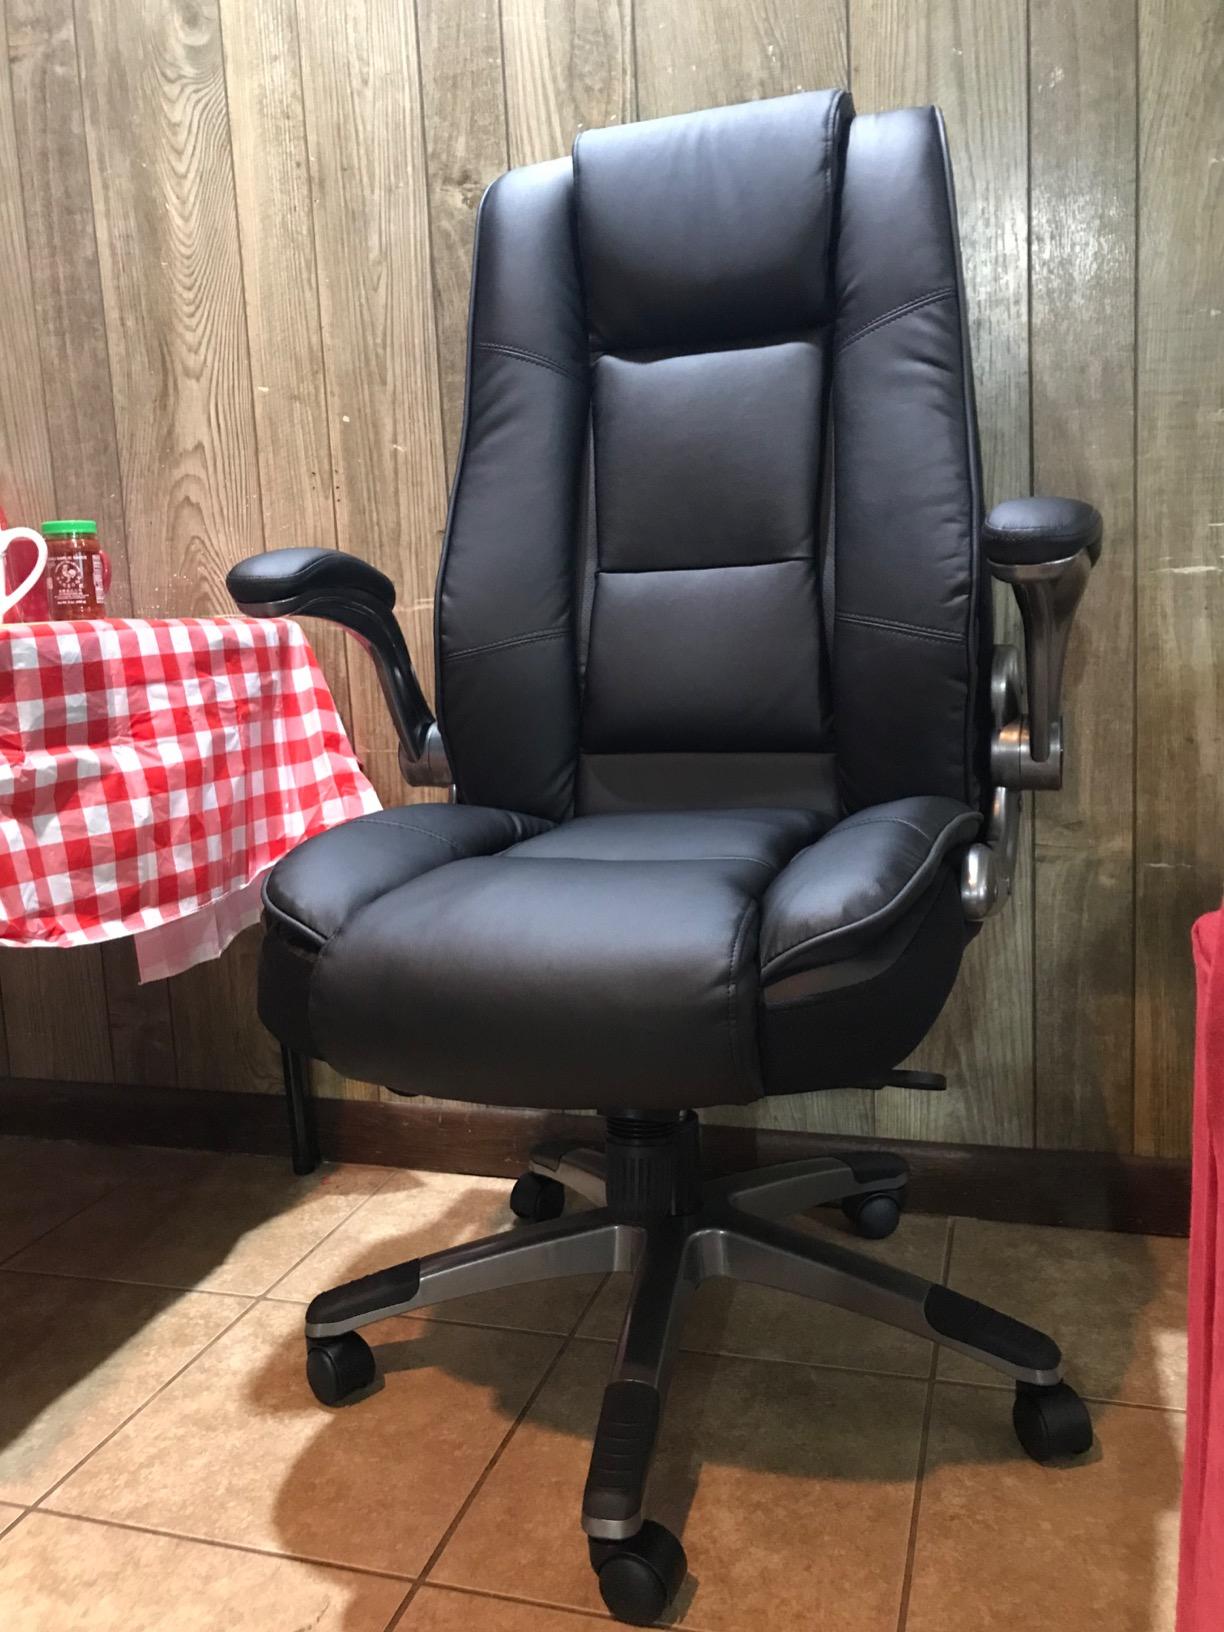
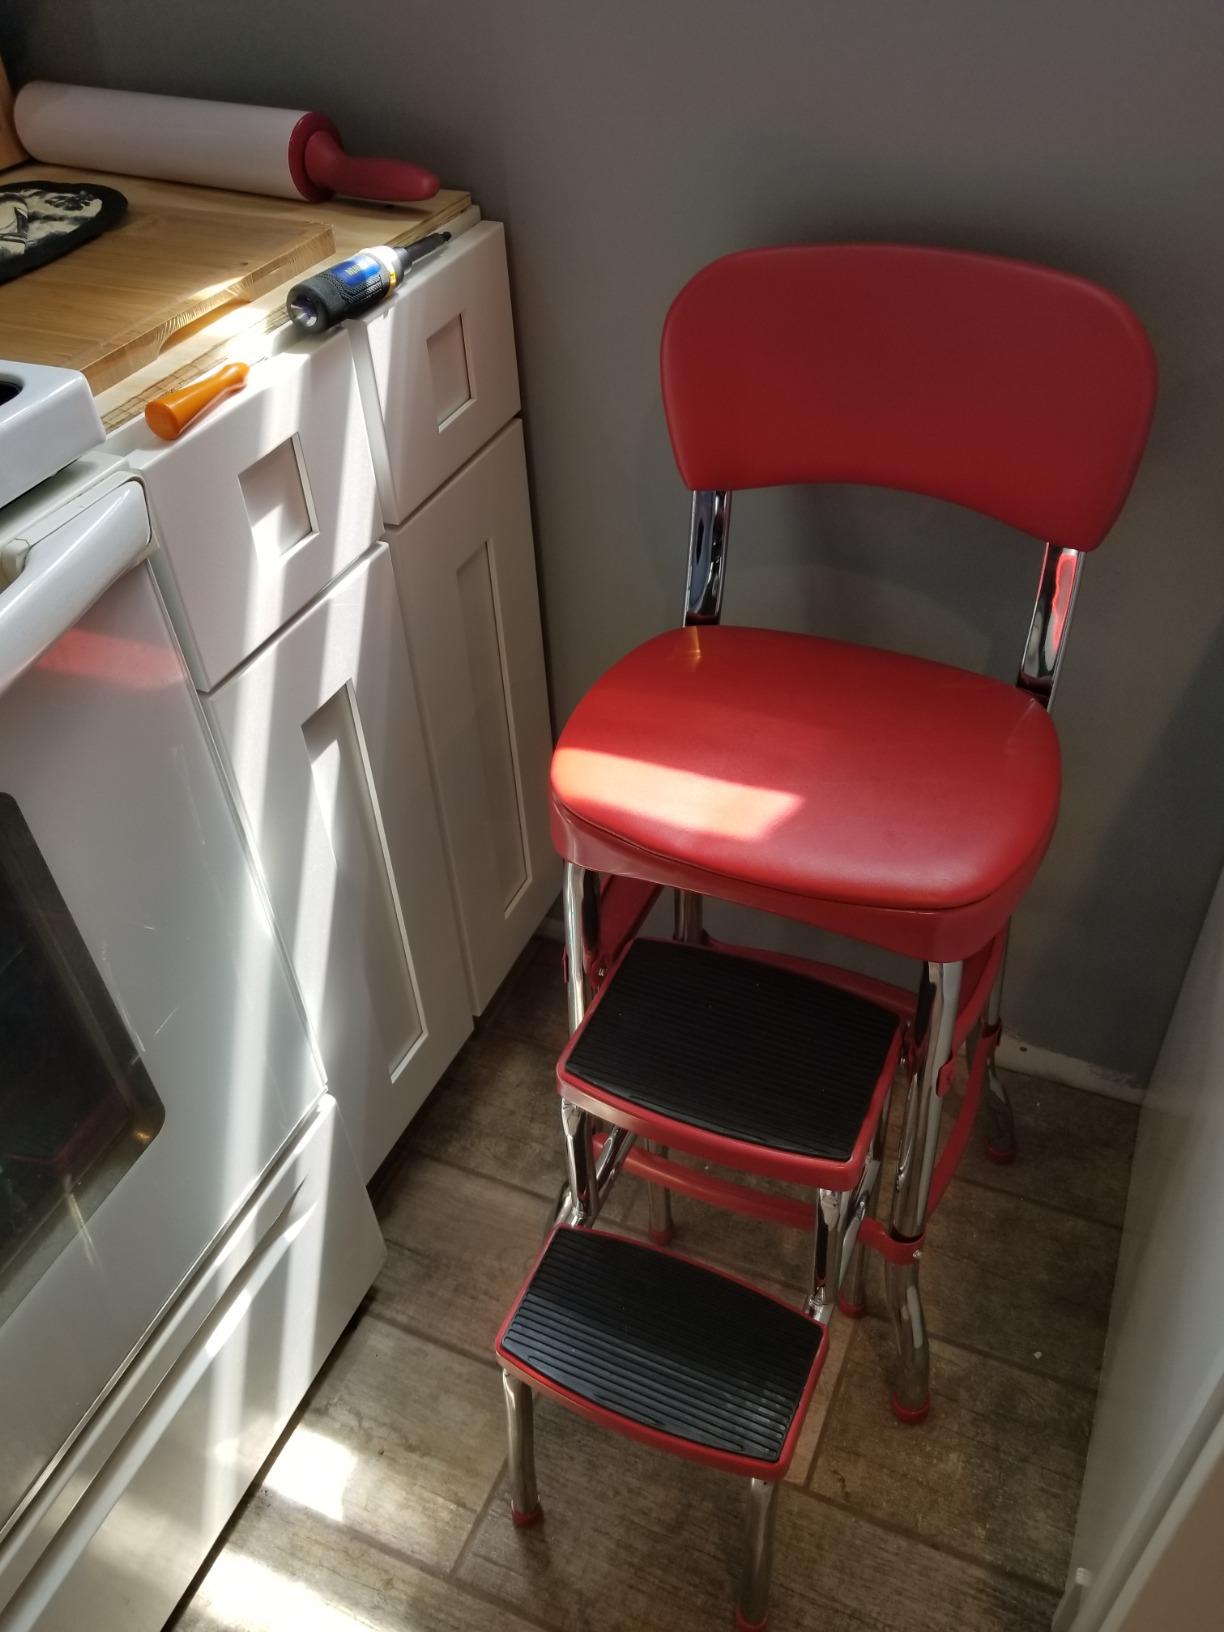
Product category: items_chair
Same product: no